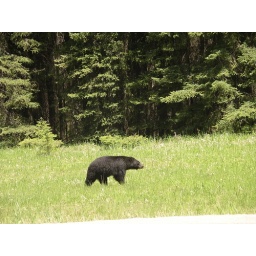
bear along side the road in banff, canada